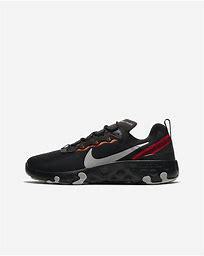
Brand: Nike
Model: Renew Element 55